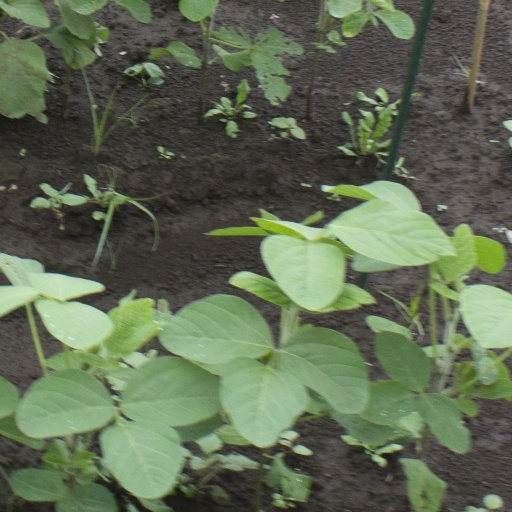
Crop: soybean